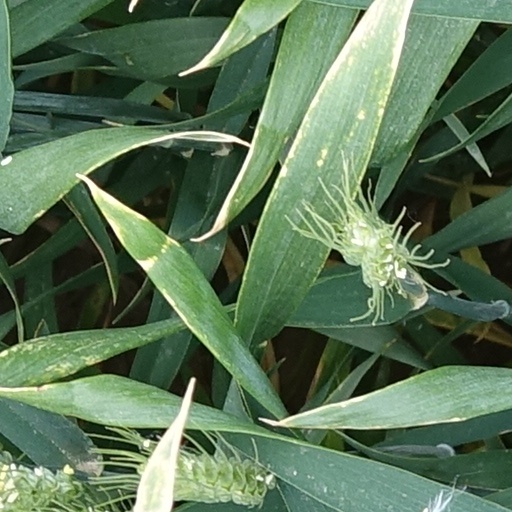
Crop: wheat